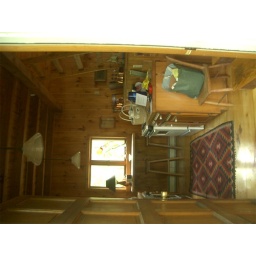
our cute house we stayed in